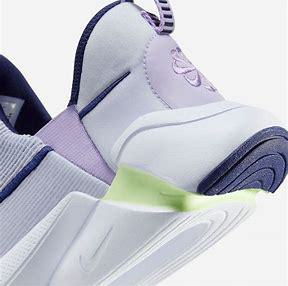
Brand: Nike
Model: Flex Plus